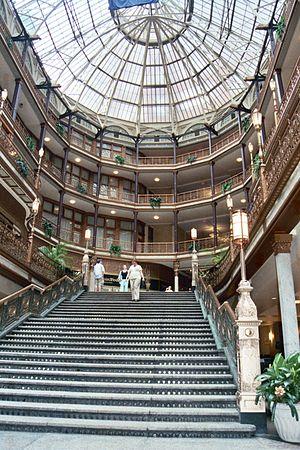
L'architecture aux États-Unis est diverse selon les périodes et les régions et s'est construite dans un premier temps grâce aux apports extérieurs, essentiellement européens, avant de connaitre une forte modernisation et d'influencer le monde entier au XXᵉ siècle, dont l'Europe en retour. Cette architecture est marquée par l'éclectisme, car elle puise ses sources principalement dans les différents styles historiques de l'architecture européenne, mais aussi par un gigantisme nouveau, symbole de la puissance économique atteinte par le pays, ainsi que par une certaine avance technologique relativement à son époque.